Sky position (RA, Dec in degrees): 192.226, -1.68
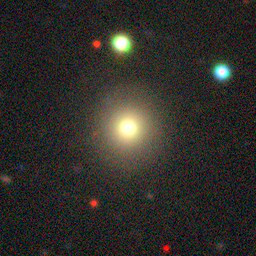
Galaxy morphology: Round Smooth Galaxies